Vladivostok Air

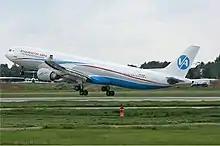
A330-300 of Vladivostok Air

On 28 April 2009, Vladivostok Air received the Wings of Russia 2008 award in the category of "Airline of the Year — Passengers Choice". Vladivostok Air also announced its earnings on 15 July, showing that, despite the recession, passenger traffic had increased by an incredible 36.6%, while passenger capacity was 28.8% higher in the first six months of 2009 than in the first six months of 2008, with the load factor increasing by 9.5%. Vladivostok Air's income was an astounding 38.1% higher for the same period of time in 2009 than in 2008, attributed to fleet network optimization, transition to more fuel efficient aircraft, and to the takeover of Dalavia's Khabarovsk hub.